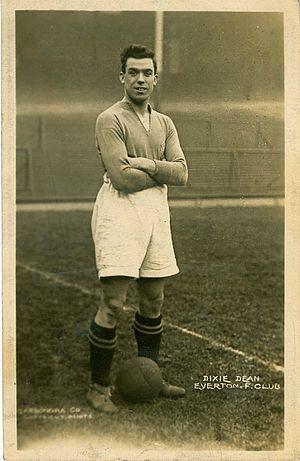
"William Ralph ""Dixie"" Dean, est un footballeur anglais né le 22 janvier 1907 à Birkenhead et mort le 1ᵉʳ mars 1980 en assistant au derby entre Everton, son ancien club, et Liverpool à Goodison Park.